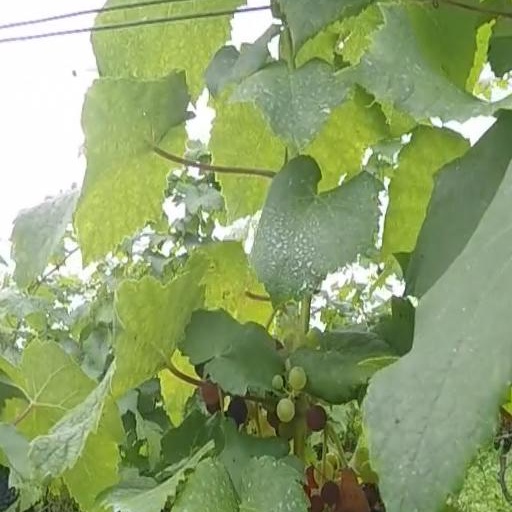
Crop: grape